Operation Sulaimani

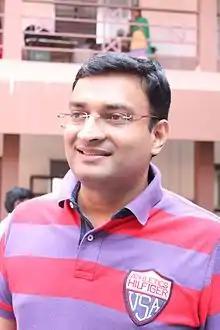
Prasanth Nair IAS is the person behind Operation Sulaimani.

Operation Sulaimani is a free food programme introduced in the city of Kozhikode, India, by the district administration and Kerala Hotel and Restaurants Association. It is meant to enable those who cannot afford a meal to have food with dignity and to avoid food waste.